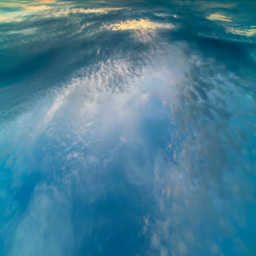
the stream of clouds in the sky .